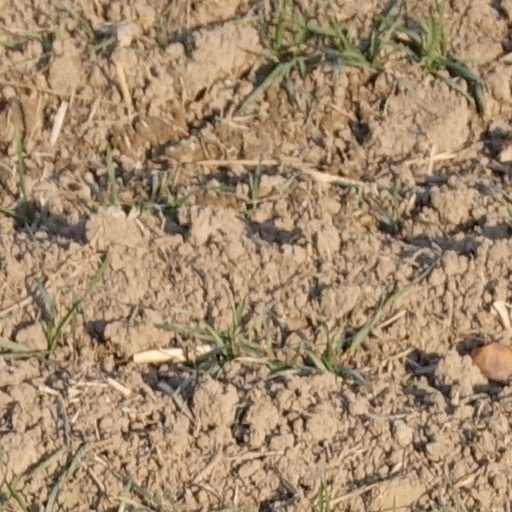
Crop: wheat